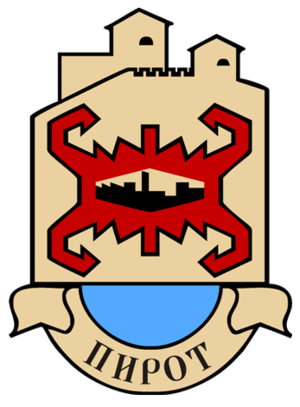
Les élections municipales serbes de 2012 ont eu lieu le 6 mai 2012, en même temps que le premier tour de l'élection présidentielle, que les élections législatives et que les élections provinciales en Voïvodine.
La Serbie, en incluant le Kosovo dont le statut est disputé, est divisée en 150 municipalités ou communes et 24 villes, qui constituent les unités fondamentales du gouvernement des collectivités territoriales. Cinq de ces villes, sont elles-mêmes divisées en plusieurs municipalités urbaines : Belgrade, Novi Sad, Niš, Kragujevac et Požarevac ; la Serbie compte ainsi 31 municipalités urbaines, 17 à Belgrade, 5 à Niš, 5 à Kragujevac, 2 à Novi Sad et 2 à Požarevac).